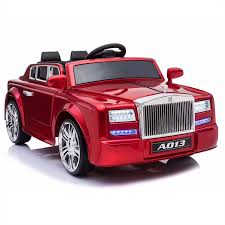
Vehicle type: Cars